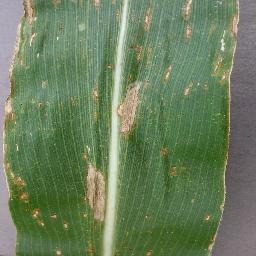
Label: Corn_(Maize)___Northern_Leaf_Blight